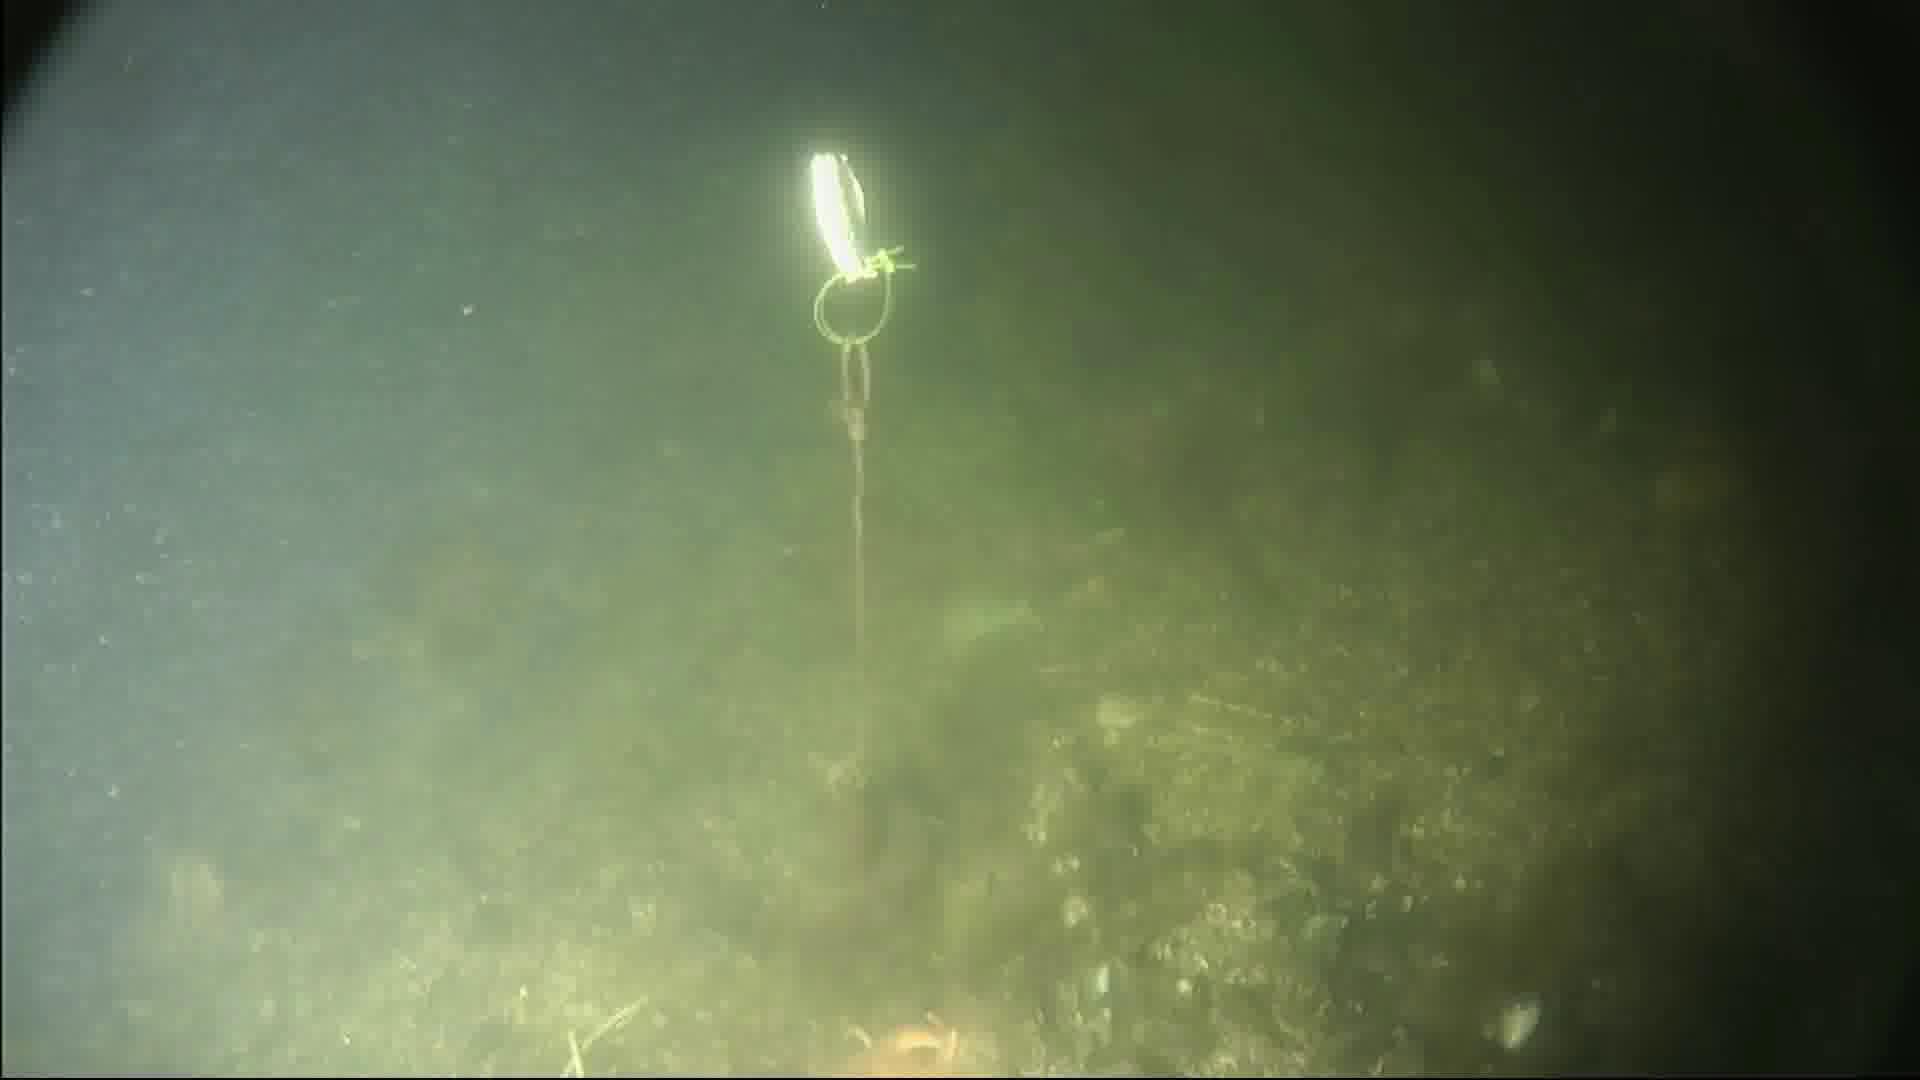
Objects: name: starfish
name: crab